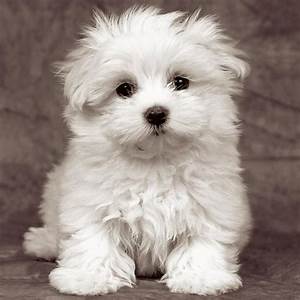
Label: cane